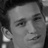
Emotion: neutral